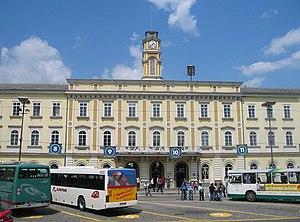
Ljubljana est la capitale de la Slovénie. Plus grande ville du pays, comptant environ 280 000 habitants, elle est influencée tout au long de son histoire par différentes cultures du fait de sa position géographique charnière entre les cultures germanique, latine et slave. Depuis 1991, la ville est le centre économique et culturel principal de la Slovénie devenue indépendante de la Yougoslavie.